Battle of Longstop Hill

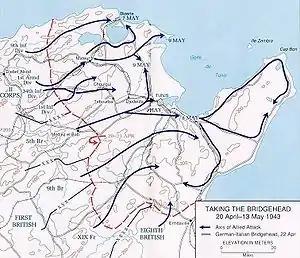
Tunisia Campaign operations 20 April to 13 May 1943

On 22 April, the Surreys, Buffs, West Kents and Argylls dug in, using shallow gullies and depressions wherever they could find them in the open ground, in preparation for the attack. At 8:00 pm the artillery fire of 400 guns, which would last all night, signalled that the battle for Longstop Hill had begun. At 11:30 am the next morning the Surreys and the Argylls advanced but German machine guns and mortars began to inflict casualties on the start line. The 962nd Regiment repulsed the attacks of the West Kents and the Buffs trying to capture Djebel Rhar. This delay had made it impossible for the Argylls to capture the main hills during the hours of darkness. Soon after dawn, Howlett, seeing that his original plan had been too ambitious, went forward and made another plan for the Argylls and the Surreys, supported by the North Irish Horse, to seize the Djebel Ahmera (the western half of Longstop).